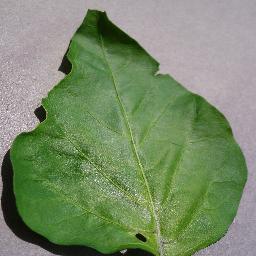
Label: Pepper,_bell___healthy